Ozone

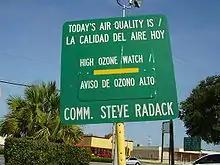
Signboard in Gulfton, Houston indicating an ozone watch

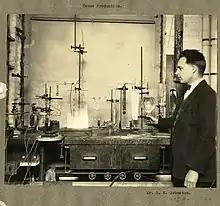
Ozone production demonstration, Fixed Nitrogen Research Laboratory, 1926

Ozone precursors are a group of pollutants, predominantly those emitted during the combustion of fossil fuels. Ground-level ozone pollution (tropospheric ozone) is produced near the Earth's surface by the action of daylight UV rays on these precursors. The ozone at ground level is primarily from fossil fuel precursors, but methane is a natural precursor, and the very low natural background level of ozone at ground level is considered safe. This section examines the health impacts of fossil fuel burning, which raises ground level ozone far above background levels.